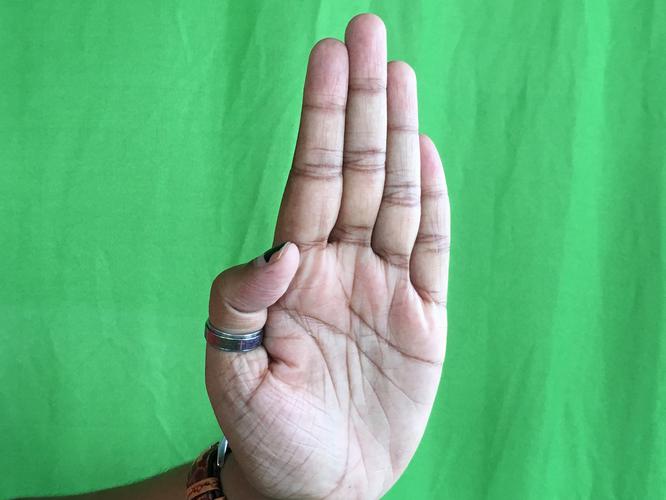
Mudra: Pathaka
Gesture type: single_hand